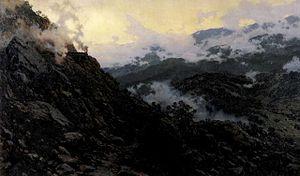
La chaîne de Likhi, aussi connue comme chaîne de Sourami, est un massif montagneux liant le Grand Caucase au Petit Caucase qui divise la Géorgie en régions orientale et occidentale. Le Likhi sépare de même les bassins de la mer Caspienne et de la mer Noire. Topographiquement, le nord du Likhi appartient au Grand Caucase, le sud au Petit Caucase, tandis que le centre de la chaîne rentre dans le massif de Dzirouli.
Alexandre Alexandrovitch Kisseliov est un peintre paysagiste russe qui fut professeur à l'académie impériale des beaux-arts de Saint-Pétersbourg.